The Assassination of Jesse James by the Coward Robert Ford

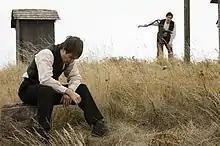
Cinematographer Roger Deakins used palettes of brown and black to produce a bleak yet oneiric quality to the film, reminiscent of the paintings of Andrew Wyeth.

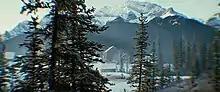
An exterior shot. The color aberration around the edges is meant to imitate the look of old photographs.

One of the most well-known sequences of the film is the scene of a train robbery at nighttime. Cinematographer Roger Deakins used various cinematographic techniques to give the train more of a presence when it was in pitch darkness. The idea was to generate a sense of foreboding atmosphere by using only the lanterns held up by the outlaws and the 5K PAR light mounted on the front of the train In order to enhance the blacks, Deakins did a slight bleach bypass on the negative, which was especially important in terms of rendering detail.